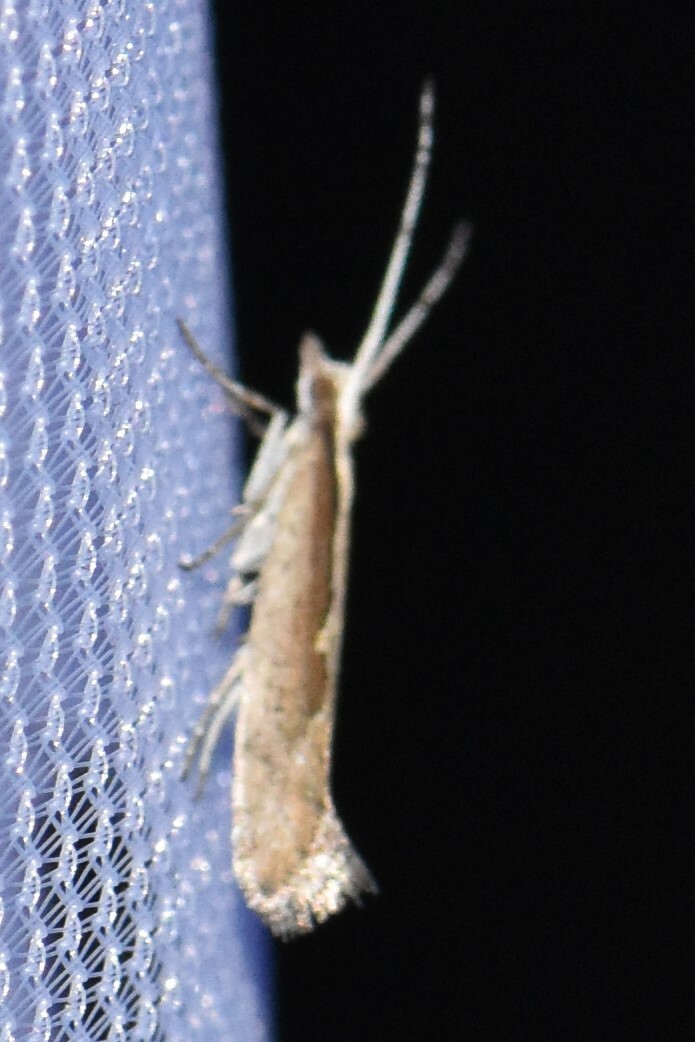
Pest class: diamondback_moth